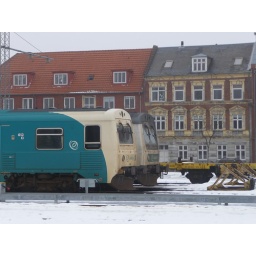
Units 4290 (blue) and 4295 in silver livery stand in front of a beautiful building behing Esjberg Station 20/02/10